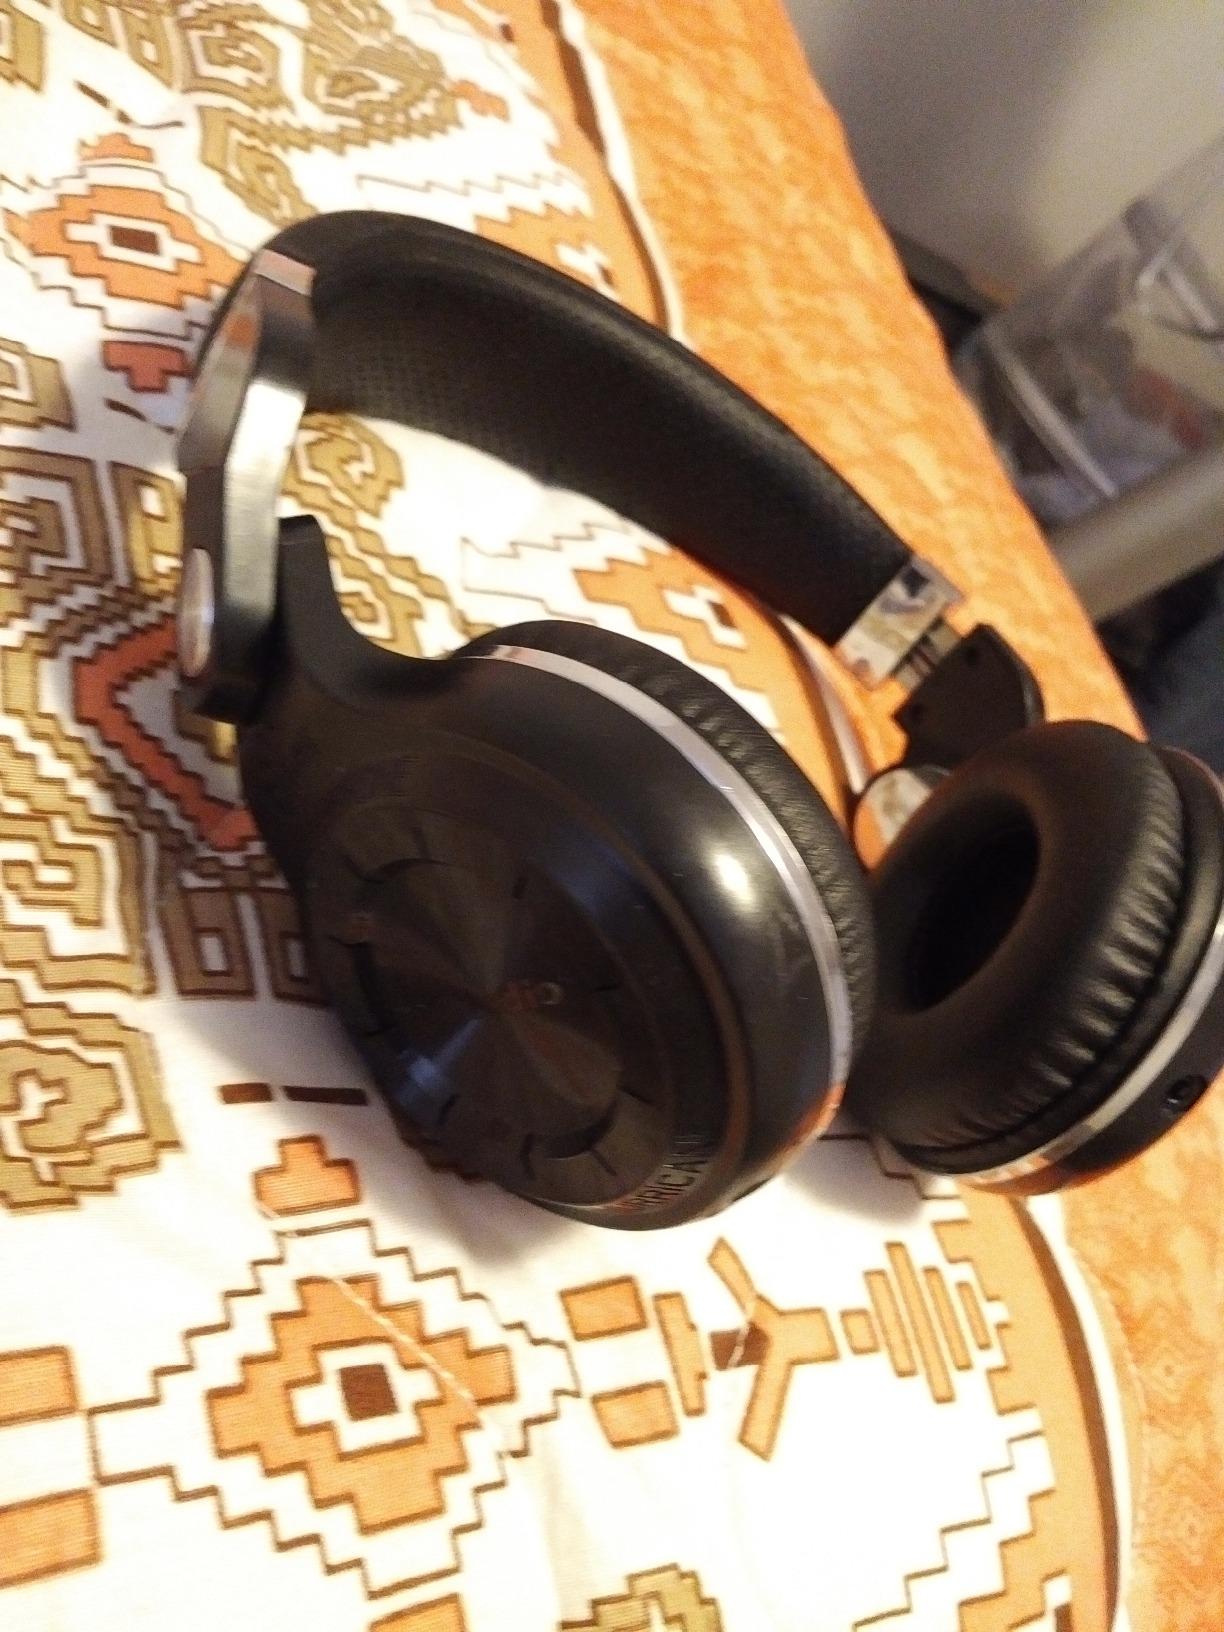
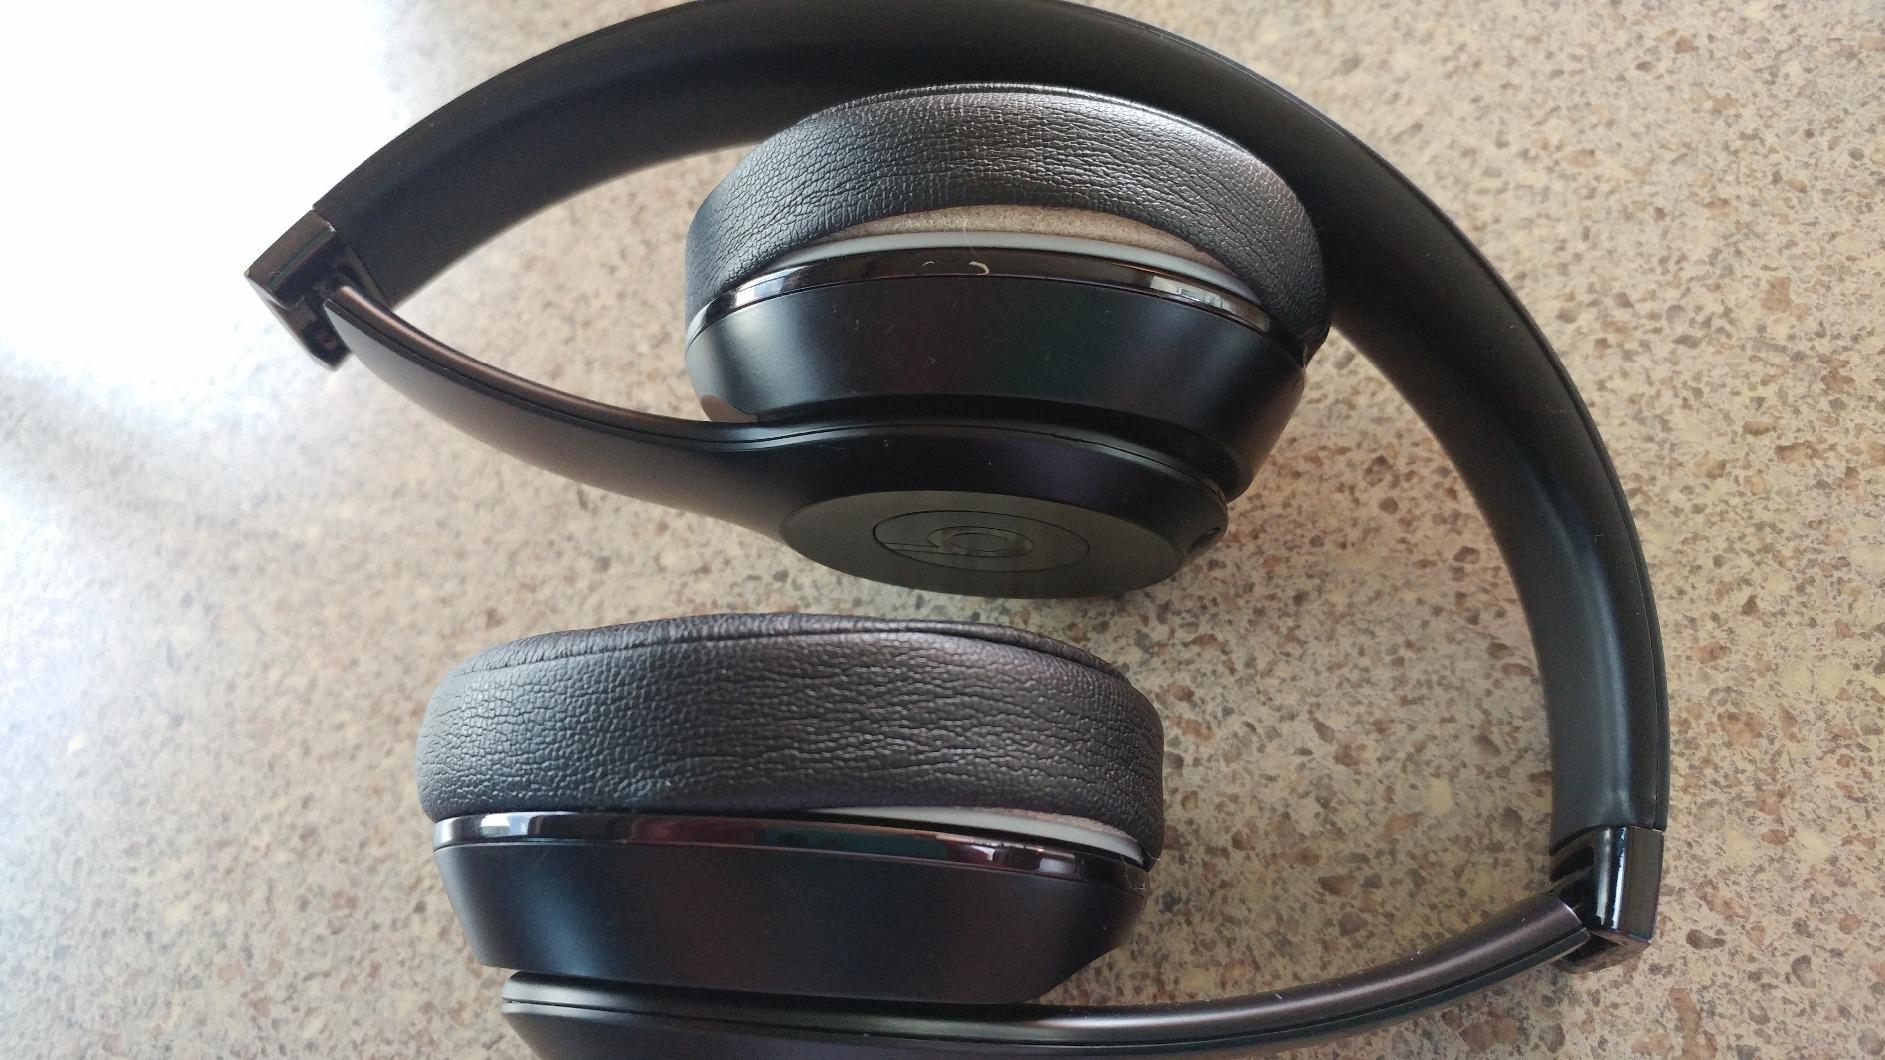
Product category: headphones
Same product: no